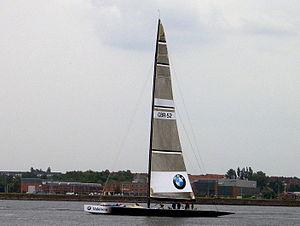
Un bateau est une construction humaine capable de flotter sur l'eau et de s'y déplacer, dirigé par ses occupants. Il répond aux besoins du transport maritime ou fluvial, et permet diverses activités telles que le transport de personnes ou de marchandises, la guerre sur mer, la pêche, la plaisance, ou d'autres services tels que la sécurité des autres bateaux.